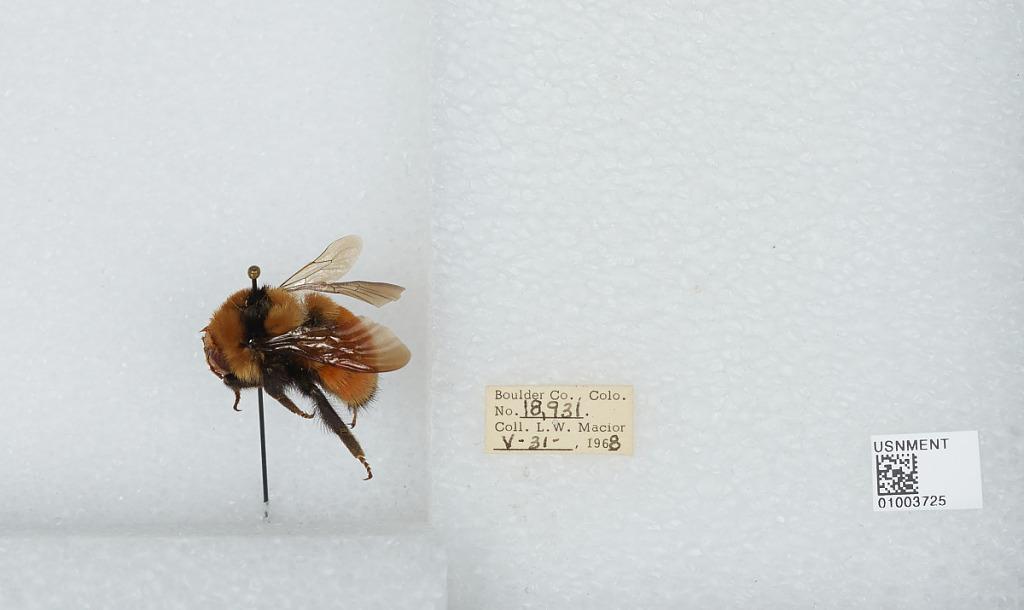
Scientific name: Bombus (Pyrobombus) huntii Greene
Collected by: L. Macior
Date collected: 1968-5-31
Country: United States
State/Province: Colorado
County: Boulder
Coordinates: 40.015, -105.27